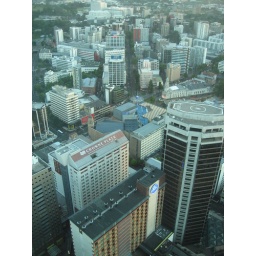
If you look at the window in the building to the top right